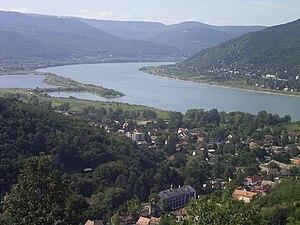
Visegrád /ˈviʃɛɡɾaːd/ est une ville de Hongrie située sur le Danube.
Le Danube est le deuxième fleuve d’Europe par sa longueur. Il prend sa source dans la Forêt-Noire en Allemagne lorsque deux cours d’eau, la Brigach et la Breg, se rencontrent à Donaueschingen où le fleuve prend le nom de Danube.